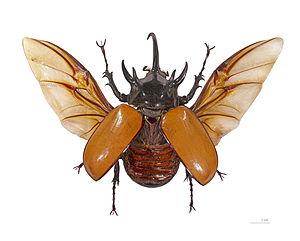
Eupatorus est un genre de coléoptères de la sous-famille des Dynastinae. Les espèces qui constituent ce genre sont présentes en Asie du Sud-Est et en Océanie.
Eupatorus gracilicornis est une espèce d'insectes coléoptères de la famille des Scarabaeidae, sous-famille des Dynastinae, tribu des Dynastini et du genre Eupatorus.